Astrarium of Giovanni Dondi dall'Orologio

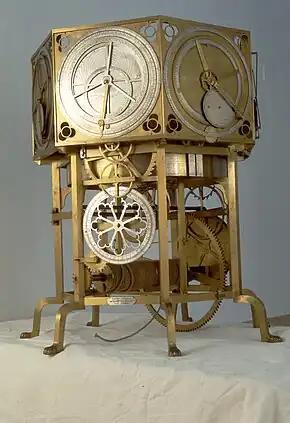
Reconstruction of the astrarium in the Museo Nazionale Scienza e Tecnologia Leonardo da Vinci, Milan.

The clock movement had a balance wheel regulated to beat at the rate of 2 seconds. Its simple wheel train turned a dial marked on the margin with a scale of 24 equal hours and 10-minute intervals. The dial rotated anticlockwise against a fixed pointer, showing mean time, and could be adjusted if necessary by intervals of 10 minutes of time by sliding out a pinion of 12 teeth that meshed with the 144 teeth of the main dial. On each side of the clock dial was a fixed plate or 'tabula orientii', graduated with months and days of the Julian calendar for the purpose of determining the times of the rising and setting of the mean sun for the latitude of Padova (about 45°deg N). At the time the clock was made, the dates of the solstices were 13 June and 13 December (Old style or Julian Calendar).